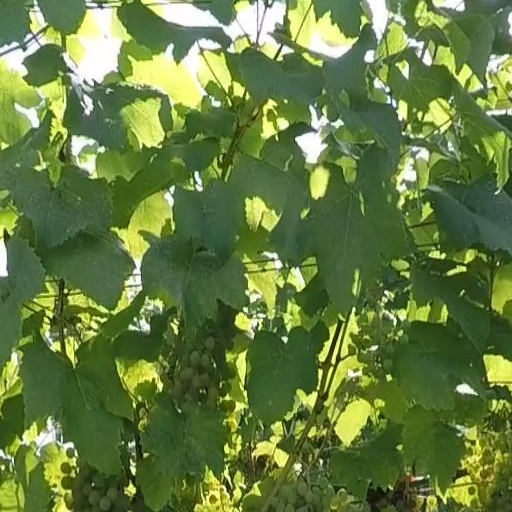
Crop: grape